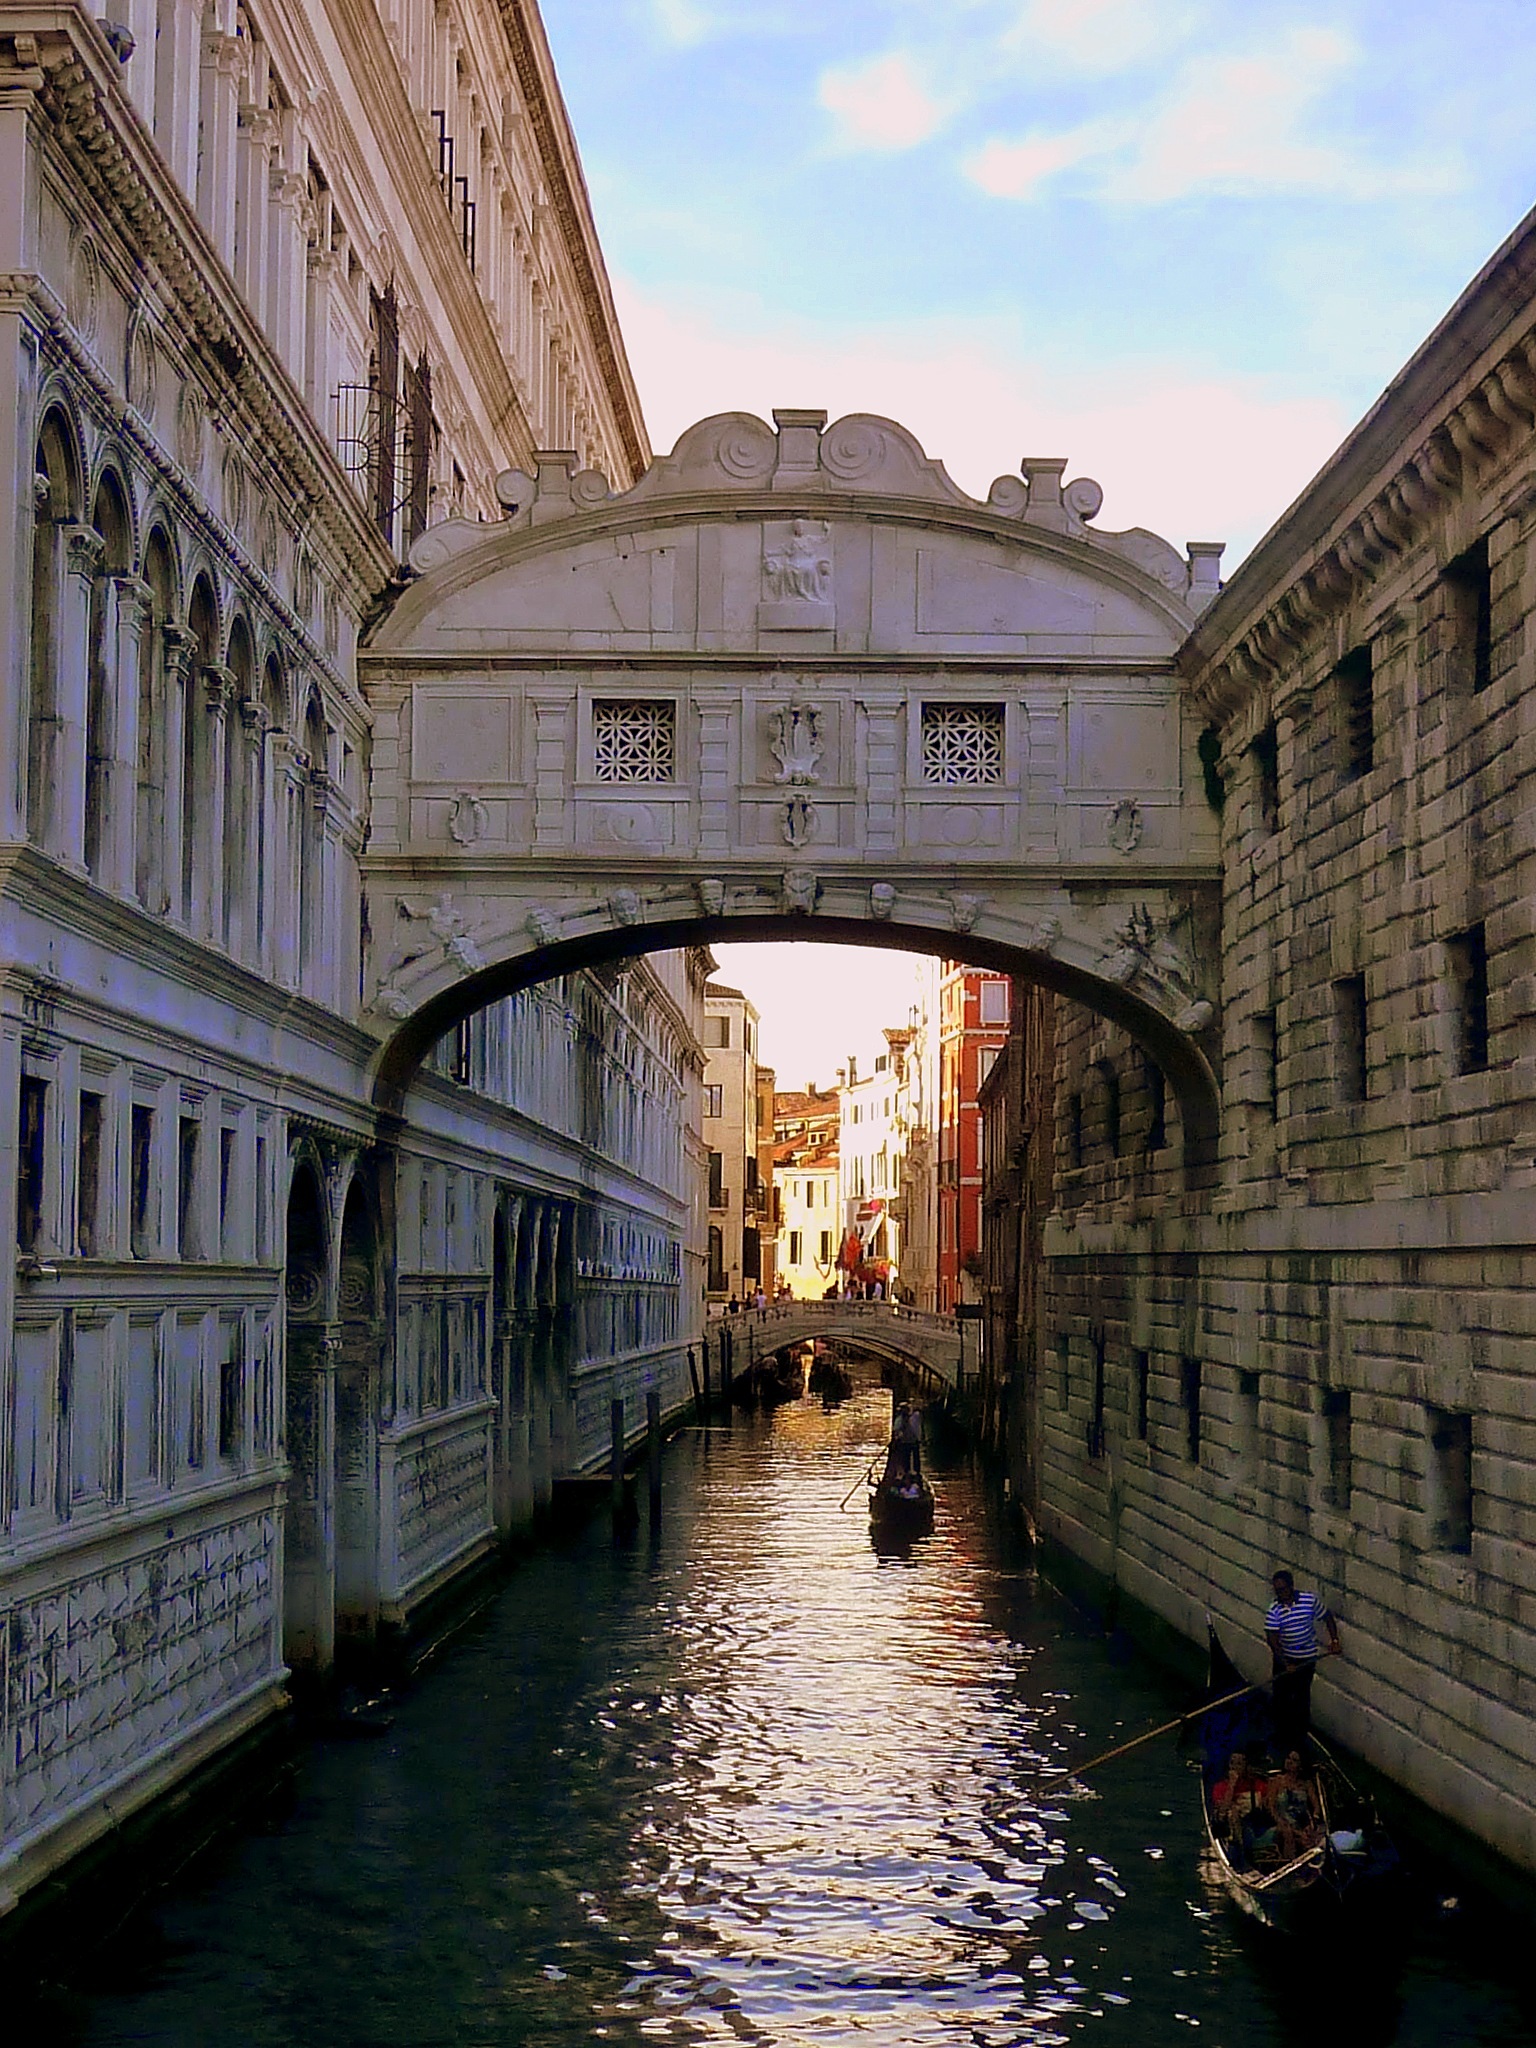
architecture, sky, boat, building, river, canal, summer, travel, vehicle, lagoon, italy, venice, waterway, places of interest, lights, history, channel, gondola, geographical feature